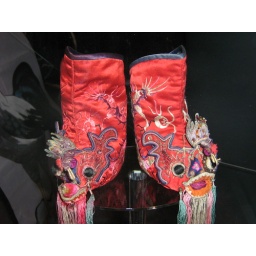
All items in the Chinese room had animal motifs, tied to the Chinese birth signs astrological calendar.